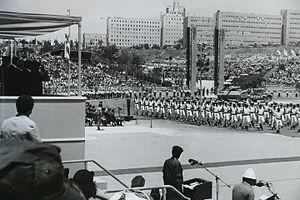
Le Merkava Mark 1 est le premier char de combat conçu par l'État d'Israël et le premier de la série des chars de combat Merkava. Sa conception mise l'accent sur la protection de l'équipage en utilisant des technologies déjà éprouvées basées sur des composants produits localement.